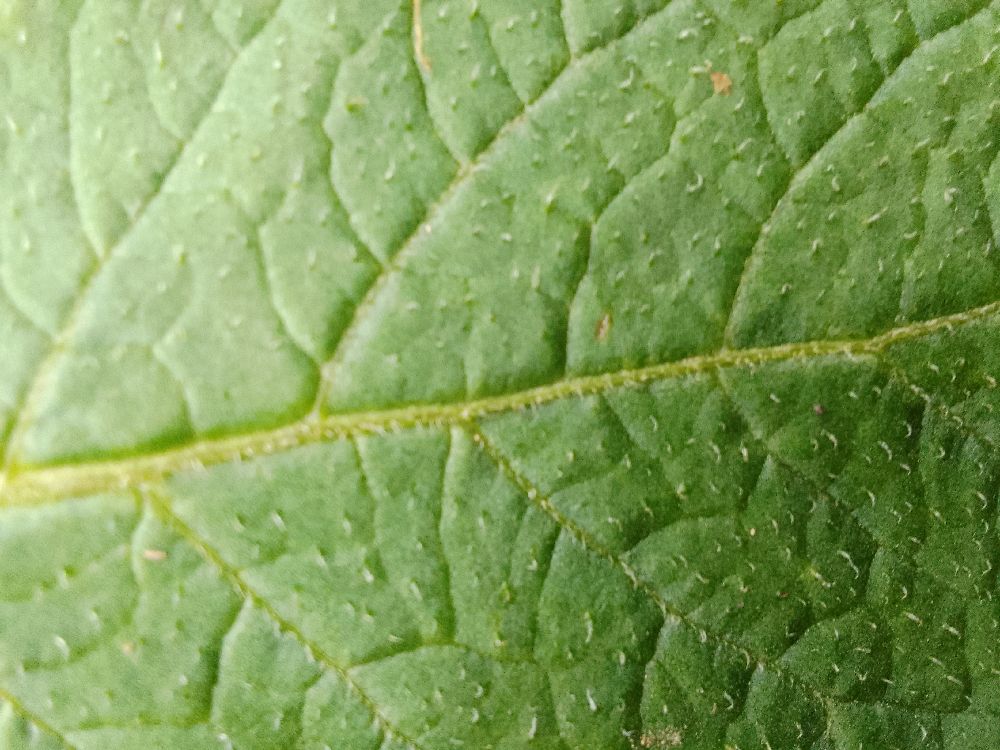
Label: Healthy